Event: Nepal Earthquake
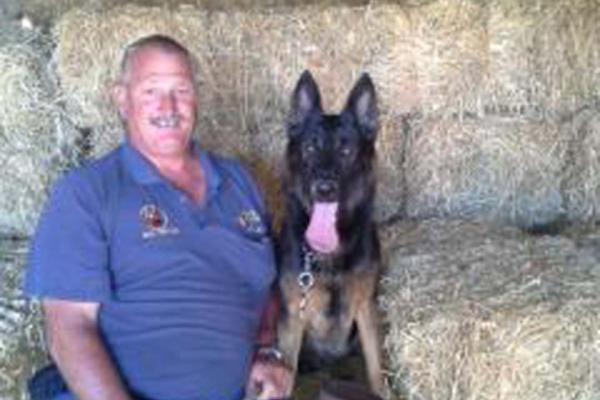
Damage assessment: no_damage